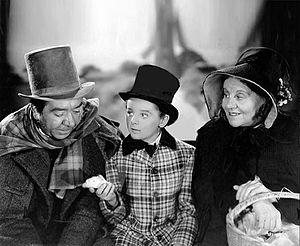
Freddie Bartholomew, né le 28 mars 1924 à Willesden en Londres, et mort le 23 janvier 1992 à Sarasota, est un acteur anglo-américain.